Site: brandenburg
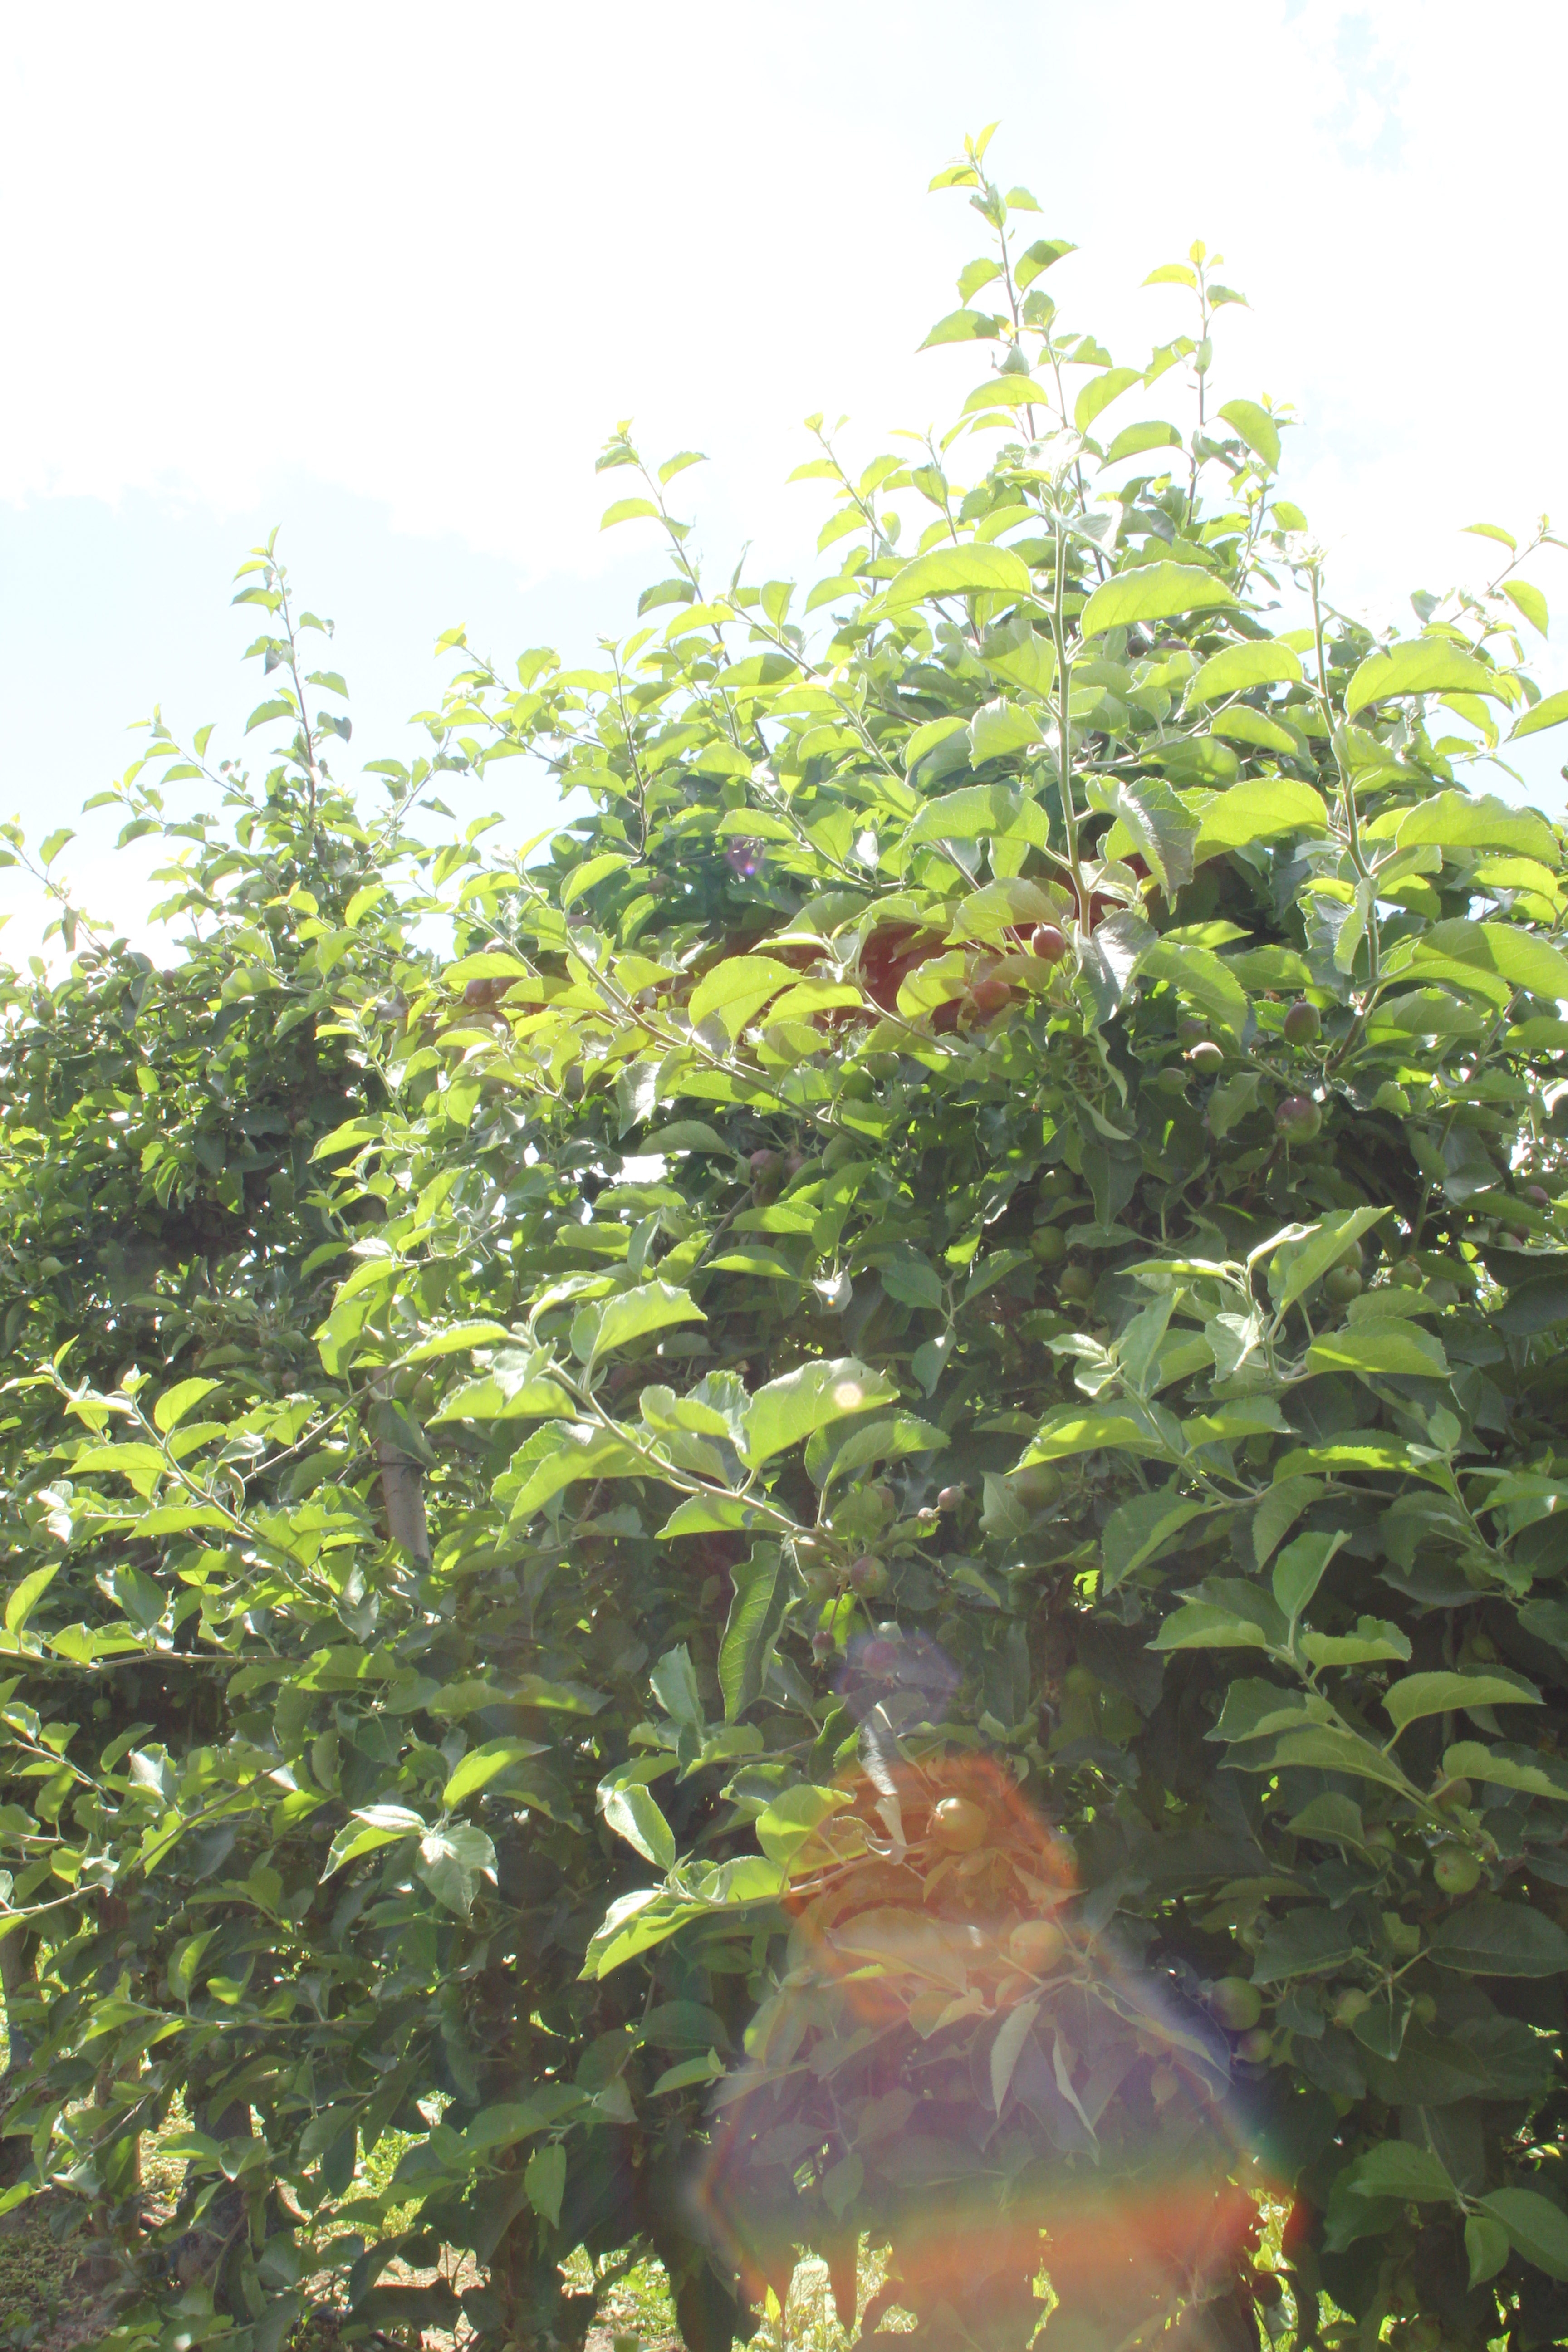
Growth stage (BBCH 73): Development of fruit